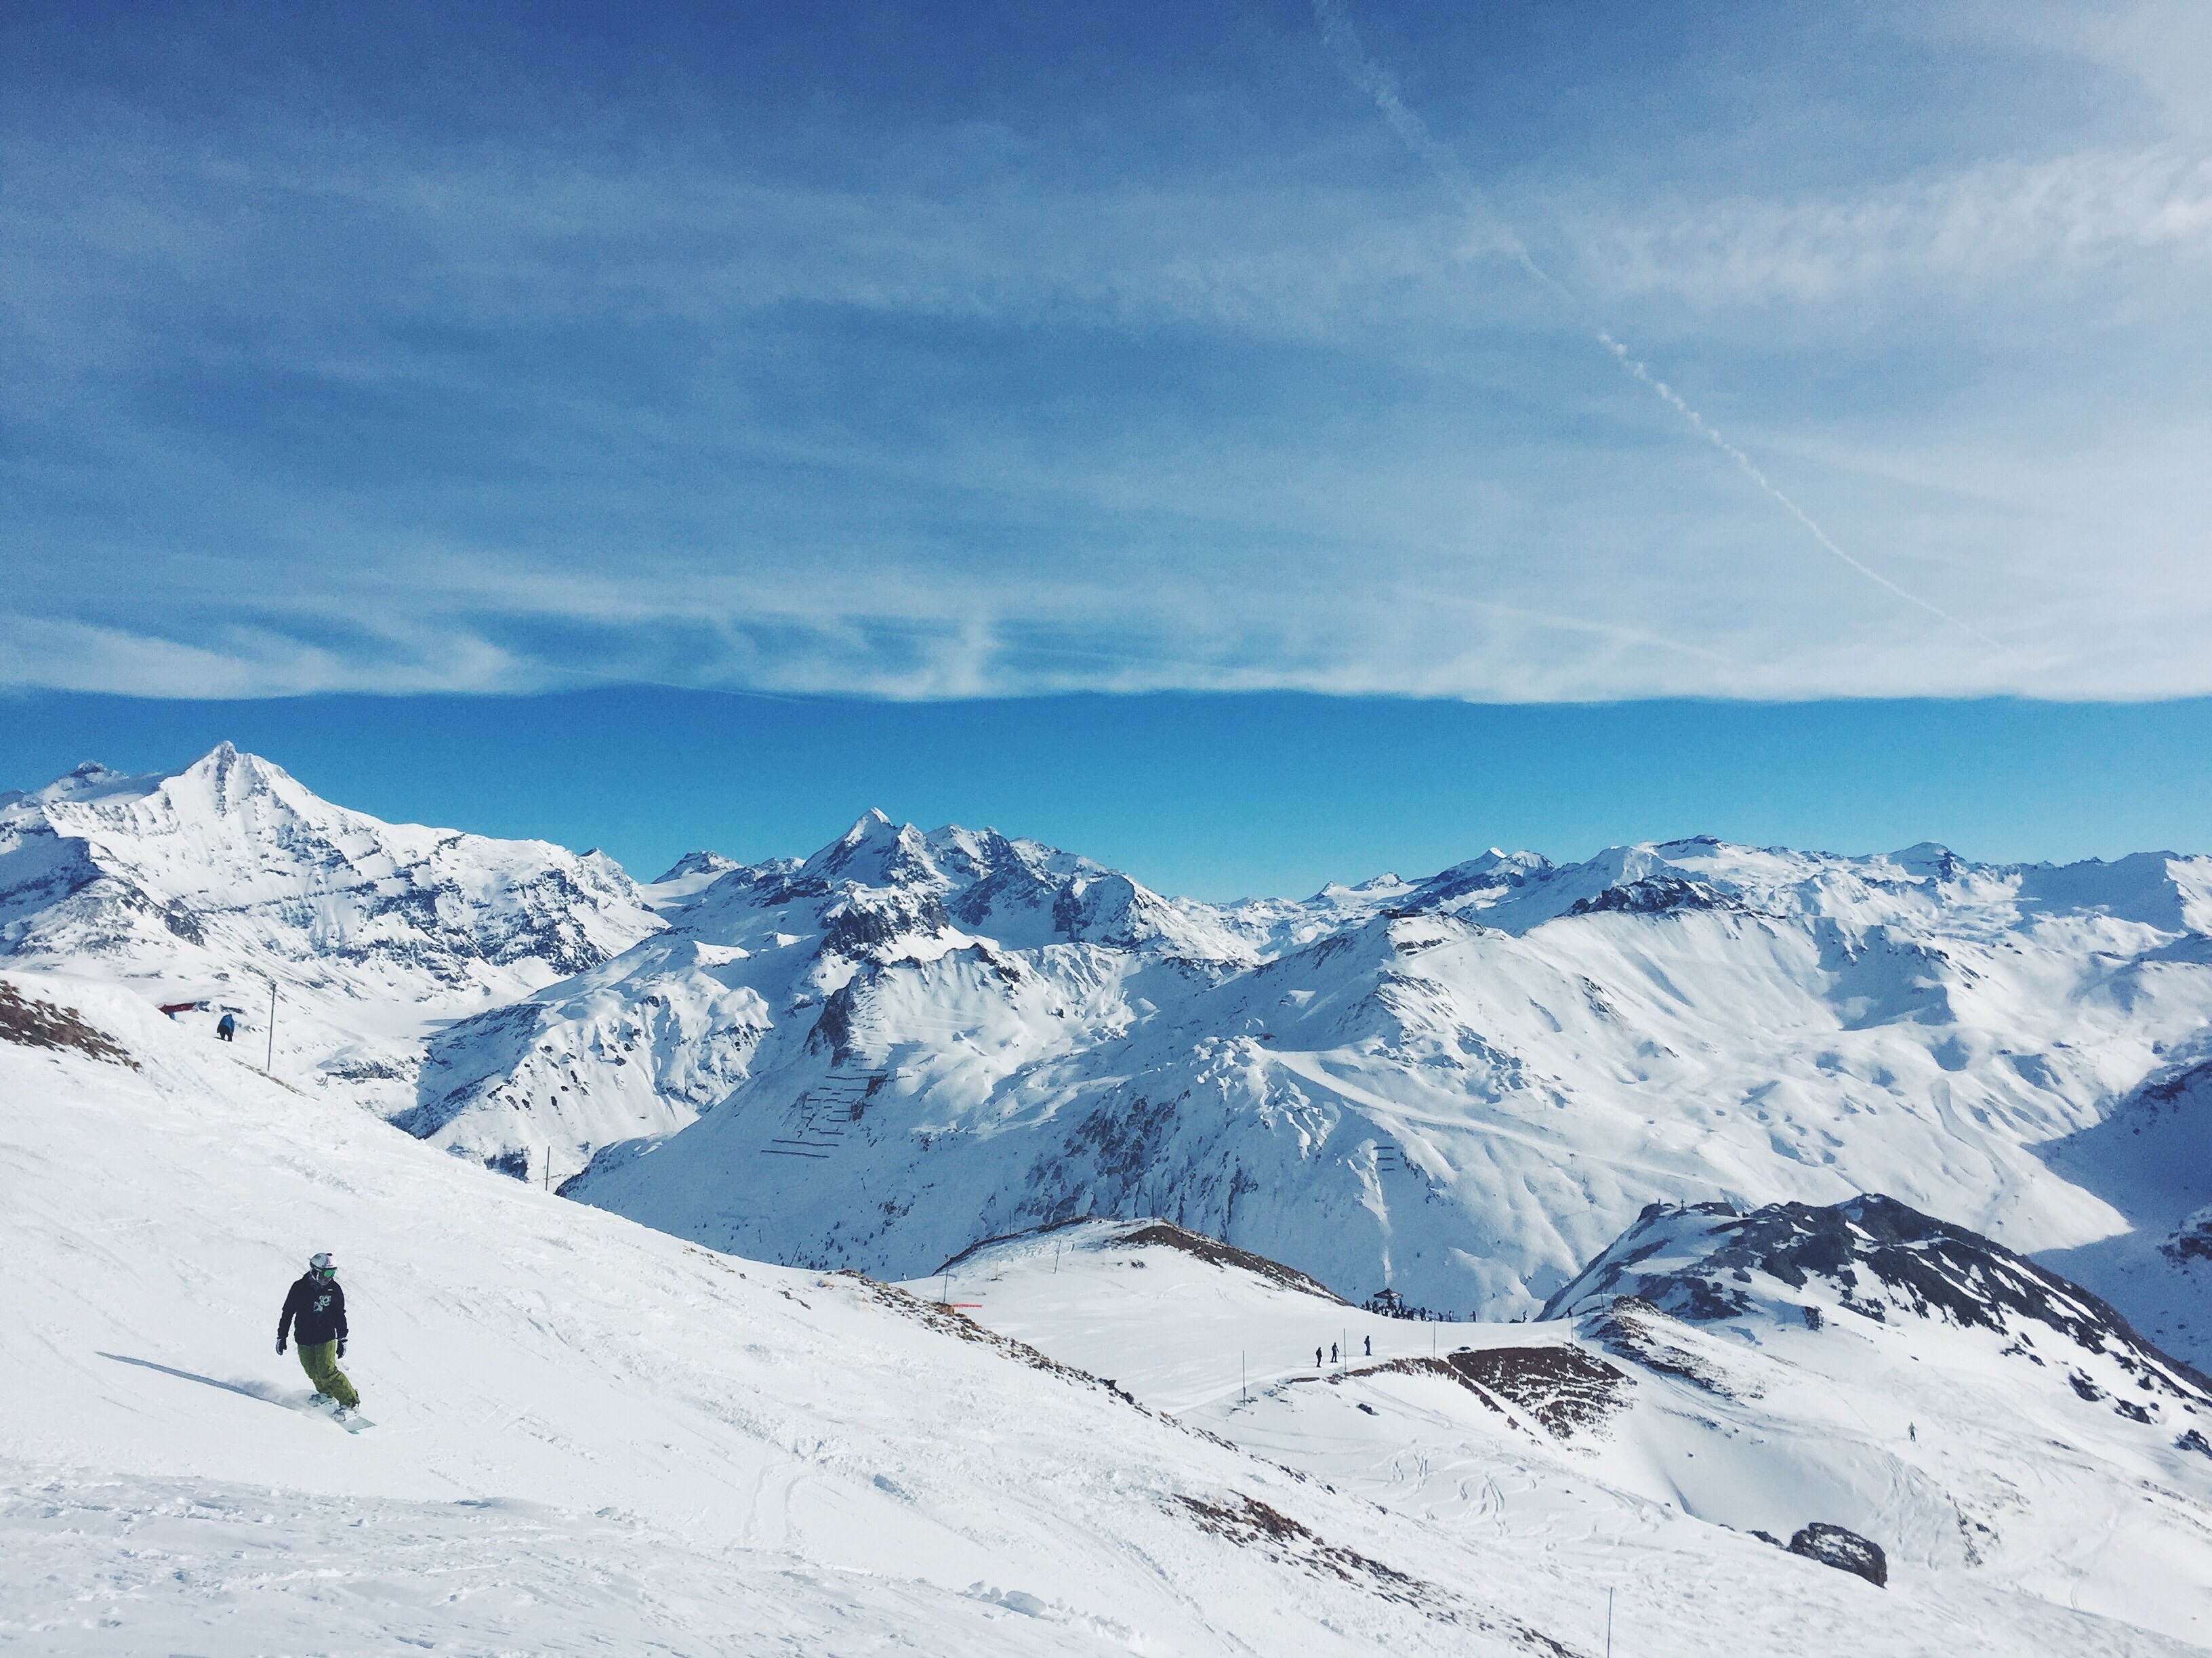
landscape, nature, person, mountain, snow, cold, winter, sport, skyline, peak, mountain range, scenic, weather, snowboard, skiing, ridge, snow capped, summit, activity, winter sport, sports, resort, mountains, alps, ski, plateau, snowboarding, piste, skier, landform, ski touring, ski mountaineering, ski equipment, alpine skiing, mountainous landforms, geological phenomenon